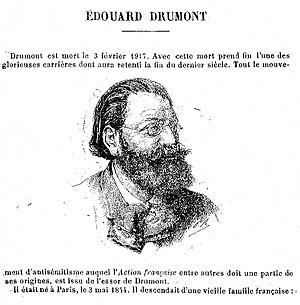
Hommage rendu à Édouard Drumont, Almanach de l'Action française, 1918.
Édouard Drumont, né à Paris le 3 mai 1844 où il est mort le 3 février 1917, est un journaliste, écrivain, polémiste et homme politique français.